Bear River First Nation

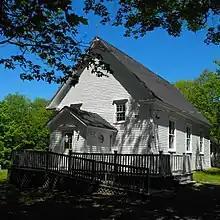
St. Ann's Church, Bear River FN

Bear River First Nation lies adjacent to the village of Bear River, Nova Scotia. It has a church, Saint Anne's, completed in 1836, and a school which serves toddlers and preschoolers. The Mi'kmaq language is taught to children attending the school. A health centre was established in 1998.